Friends: The Reunion

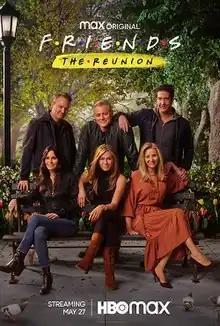
Promotional poster

Friends: The Reunion is a 2021 reunion special of the American television sitcom "Friends", and the sitcom's first feature-length film. The special was hosted by James Corden and executive produced by the show's cocreators, Marta Kauffman and David Crane, Kevin S. Bright, the show's main cast, and Ben Winston (who also directed the special). The special premiered on HBO Max on May 27, 2021. The special sees the main cast revisit the sets of the original show (such as the Friends' apartments, the Central Perk coffee shop, and the signature water fountain), meet with guests who appeared on the show as well as celebrity guests, do table reads and re-enactments of "Friends" episodes, and share behind-the-scenes footage. It was Matthew Perry's final on-screen appearance.